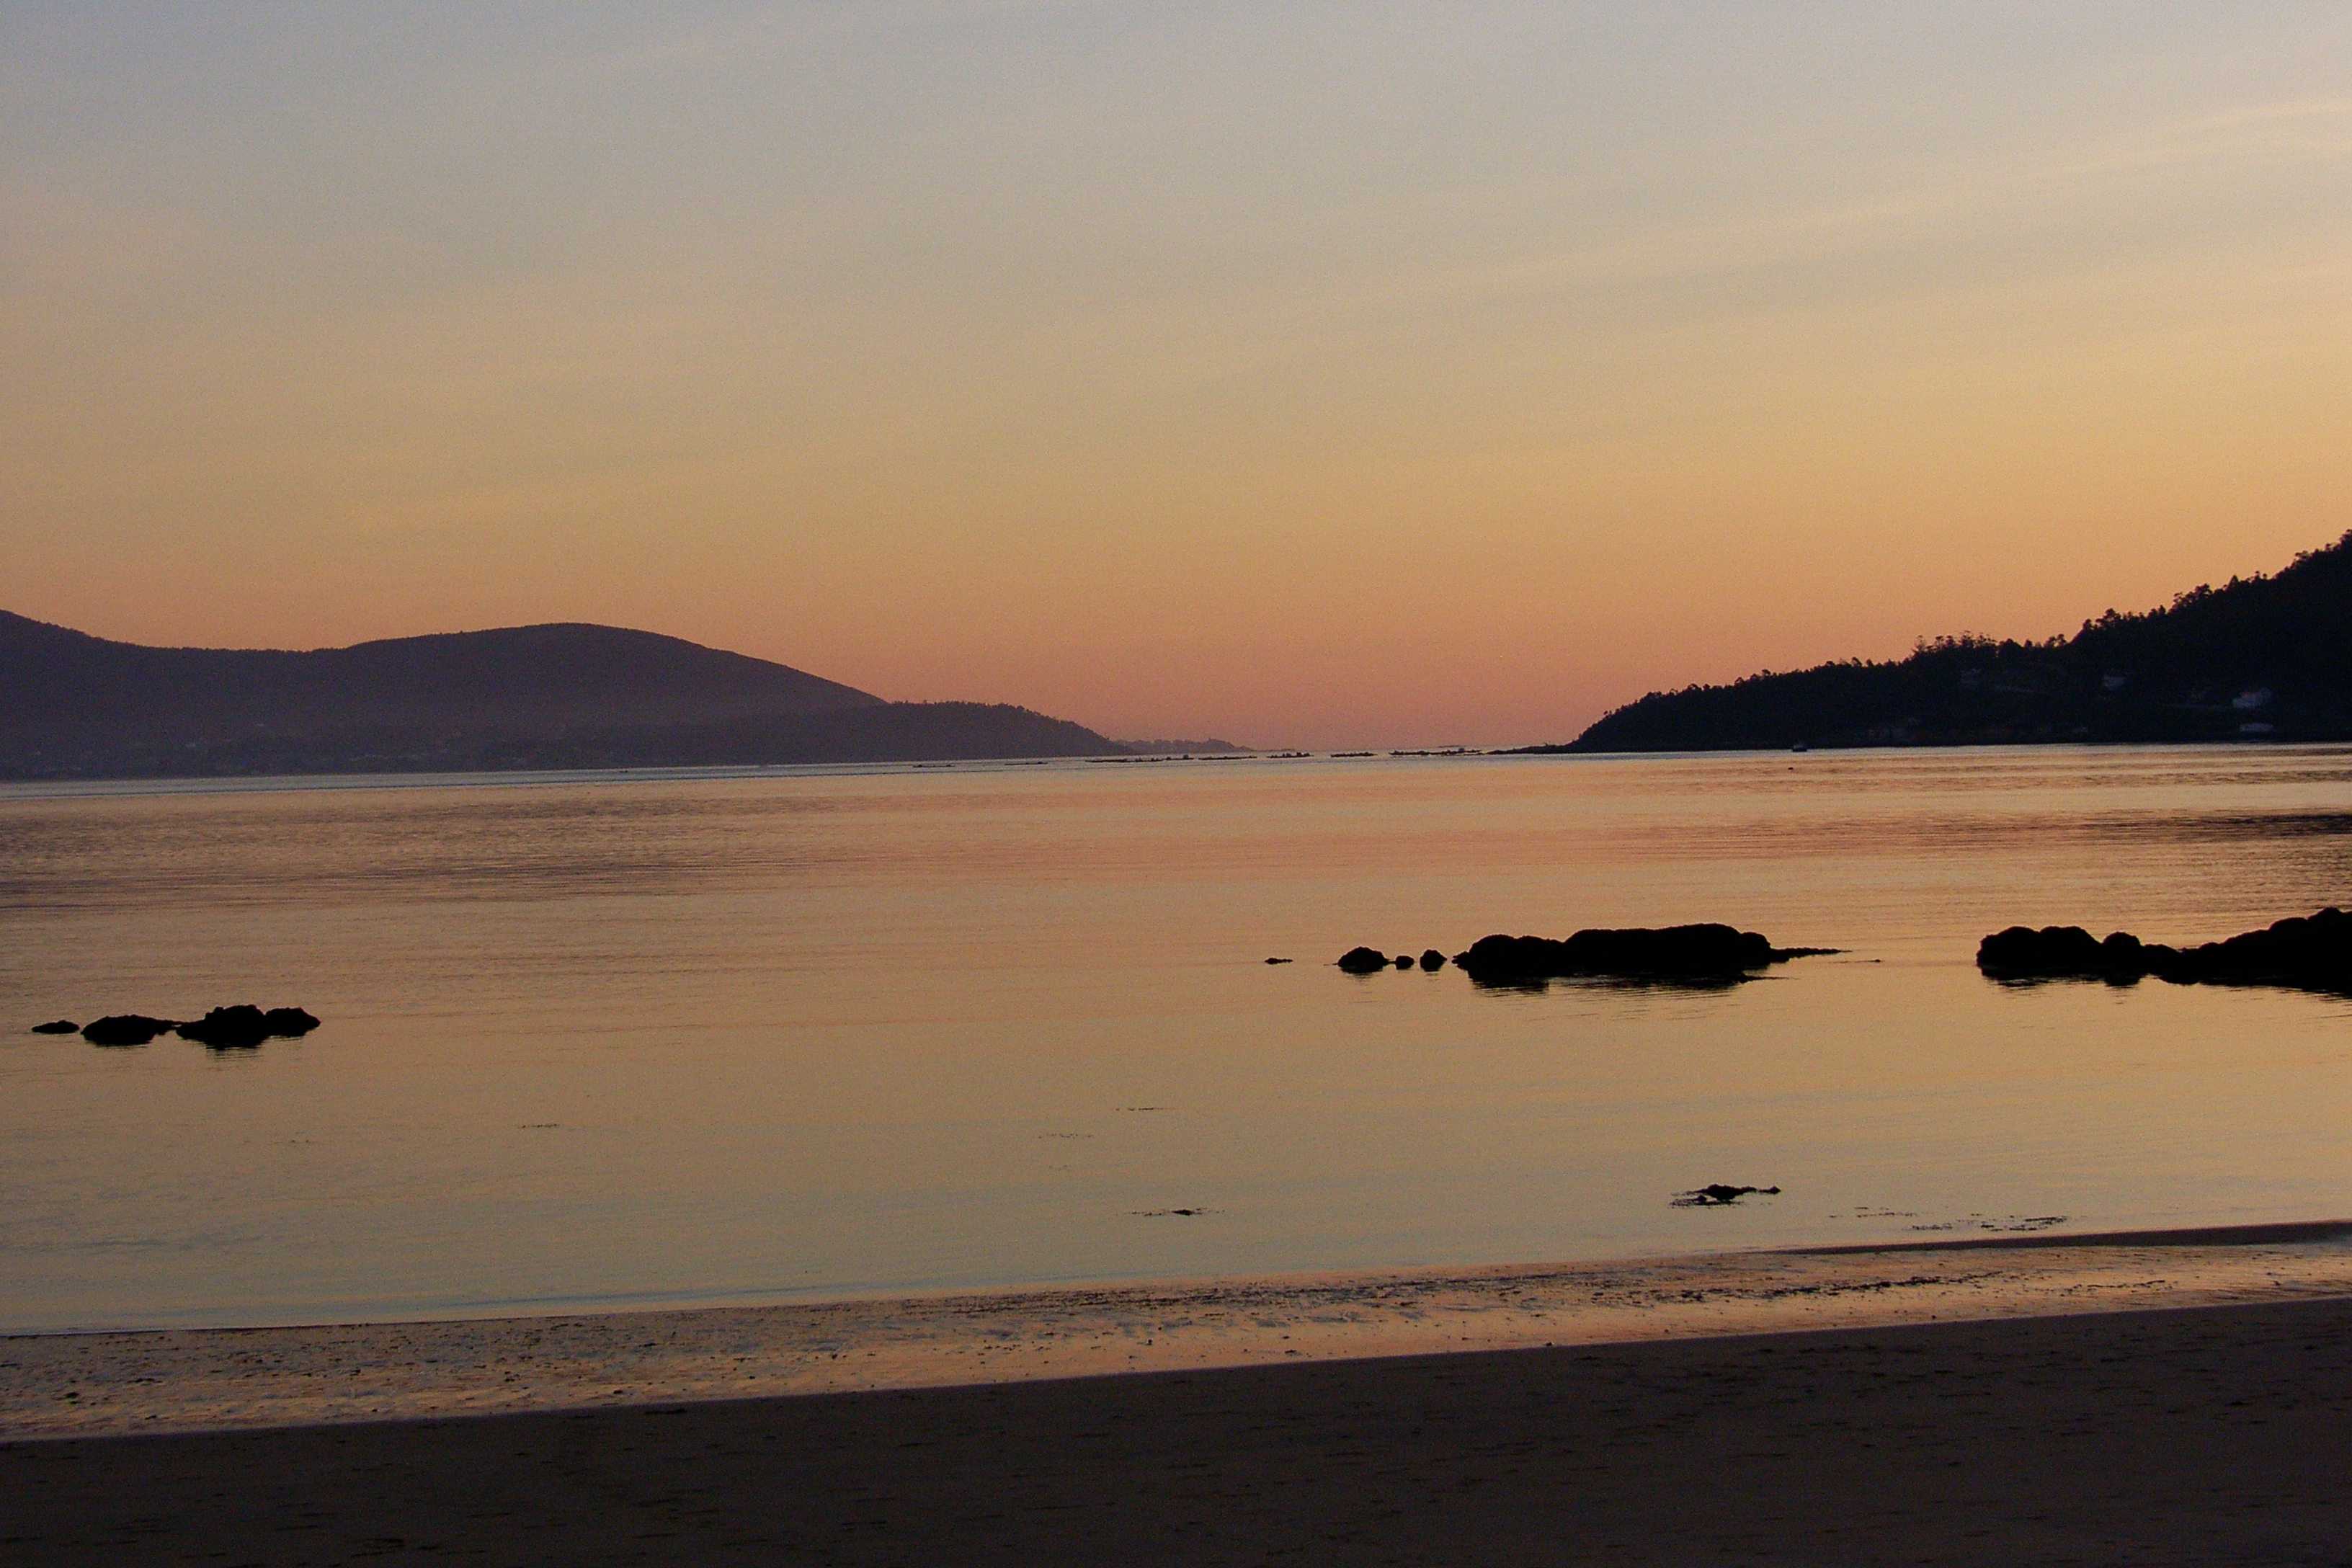
beach, sea, coast, sand, ocean, horizon, cloud, sun, sunrise, sunset, morning, shore, lake, dawn, dusk, evening, reflection, bay, reservoir, body of water, loch, ggl1, espa aspain, atmospheric phenomenon